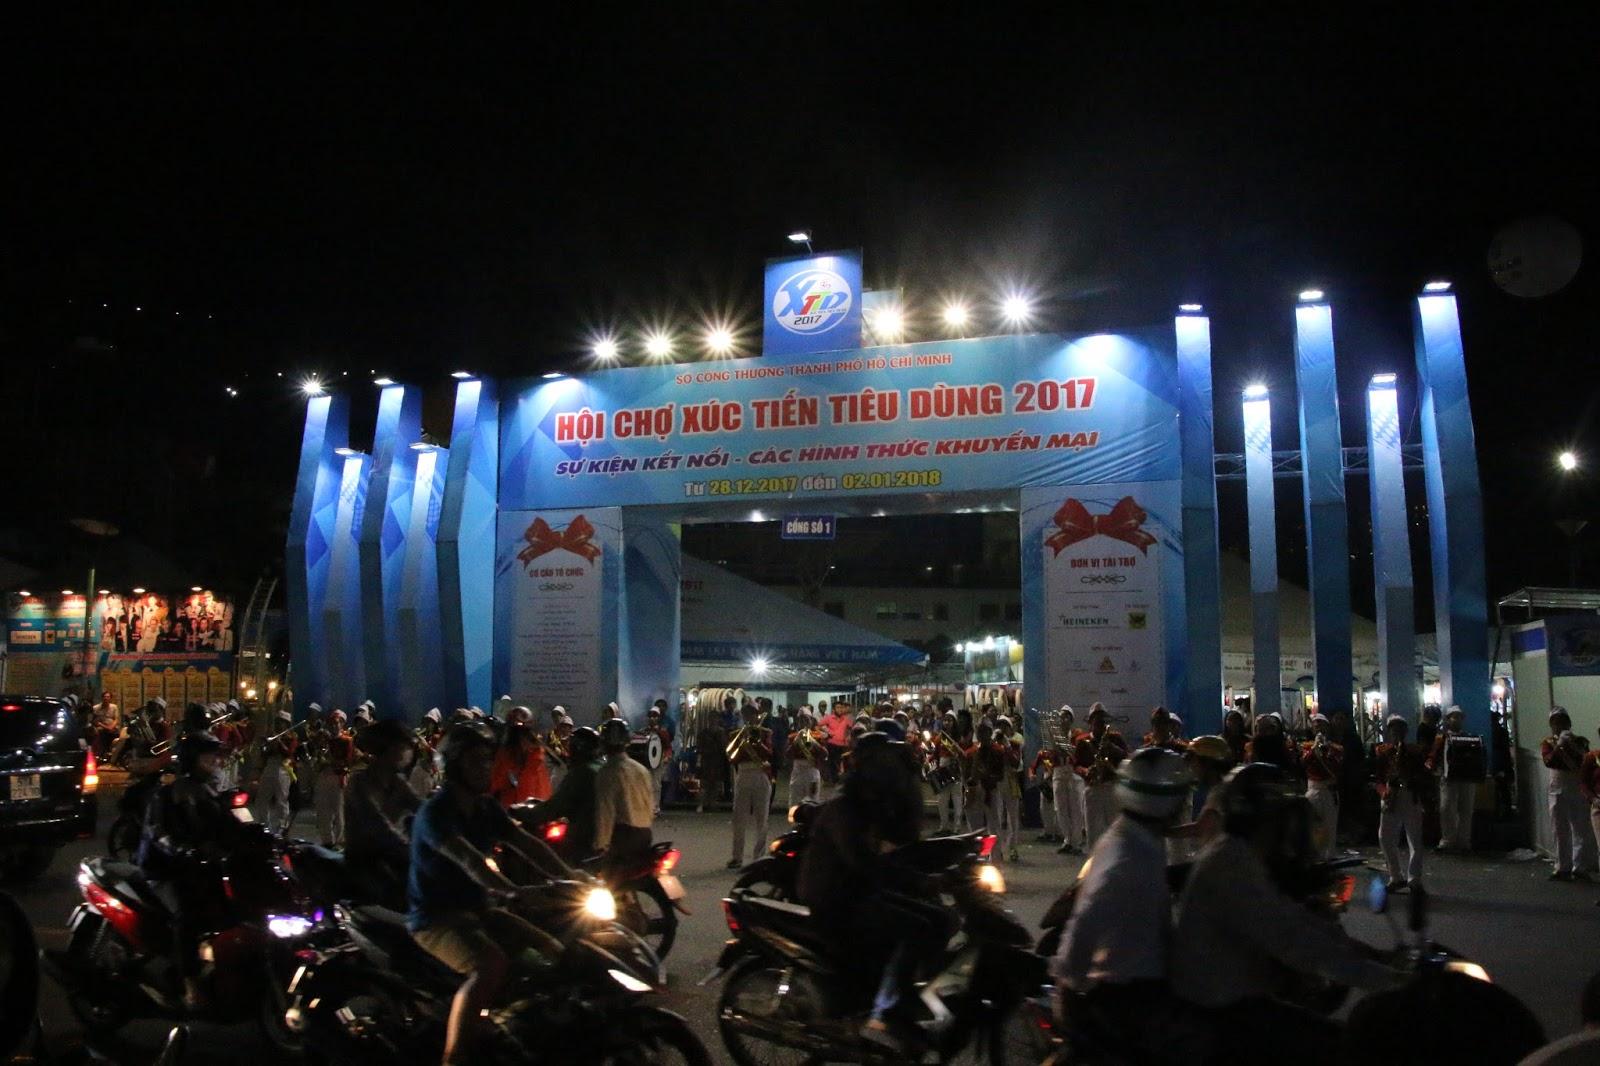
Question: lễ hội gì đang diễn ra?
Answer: hội chợ xúc tiến tiêu dùng 2017